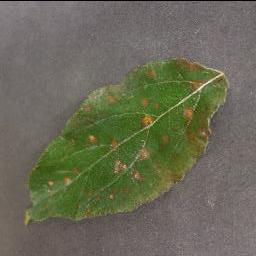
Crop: apple
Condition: cedar_rust